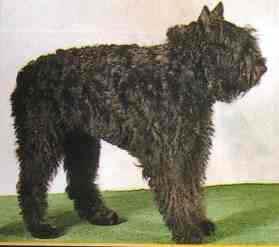
Bouvier_des_Flandres